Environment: real
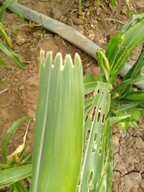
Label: fall_armyworm